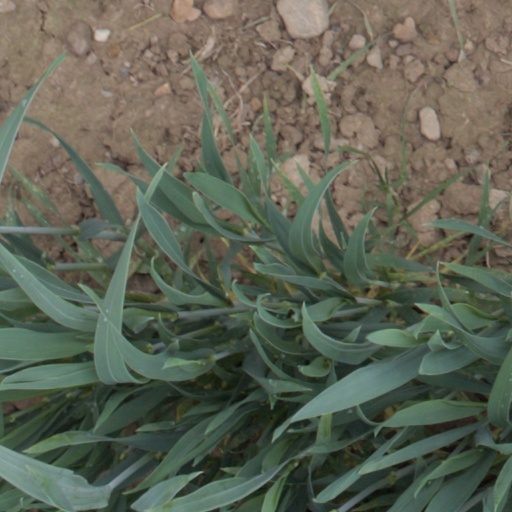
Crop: wheat